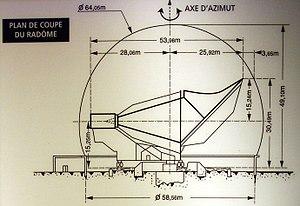
Le centre de télécommunication par satellite de Pleumeur-Bodou, situé dans les Côtes-d'Armor, est le téléport à l'origine de la première transmission télévisée en mondovision via le satellite « Telstar » en 1962.